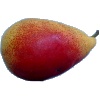
Label: Pear 2